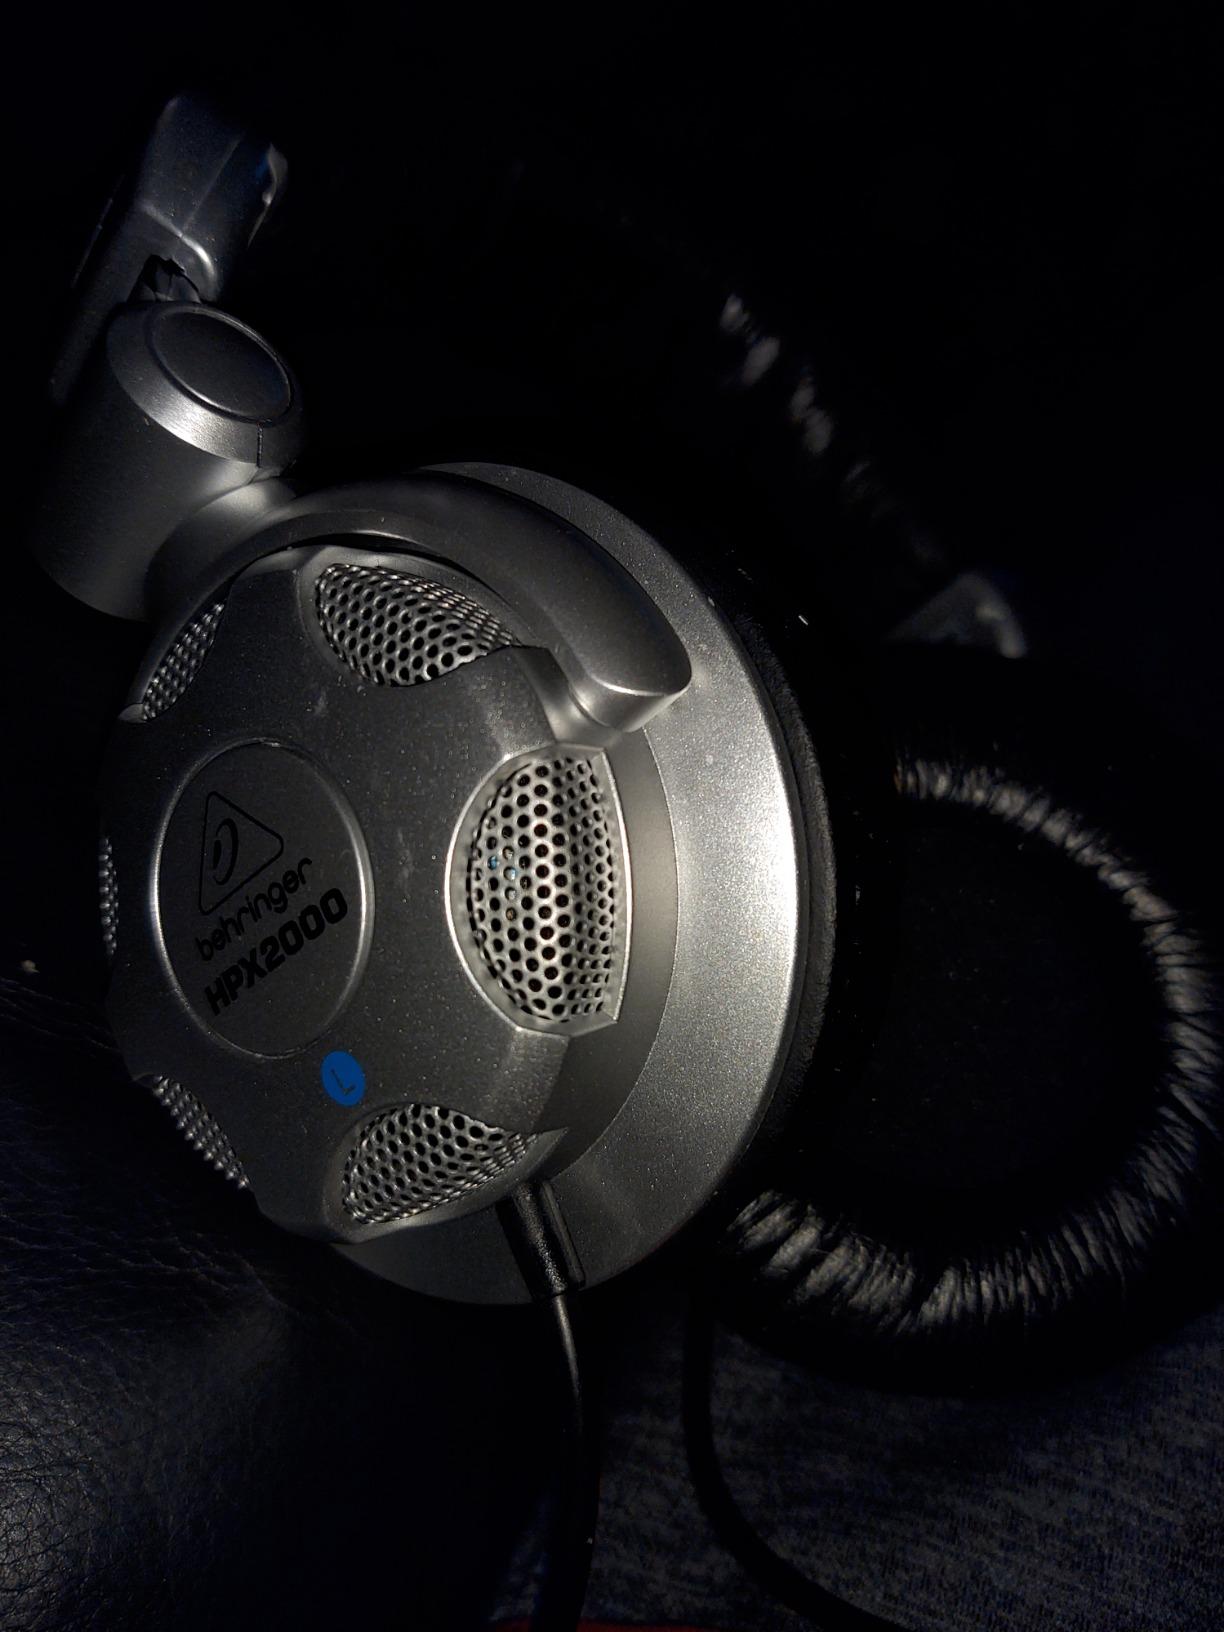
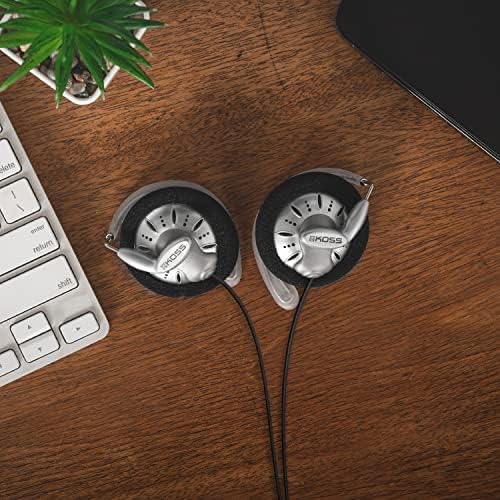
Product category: headphones
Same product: no